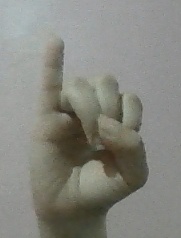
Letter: meem